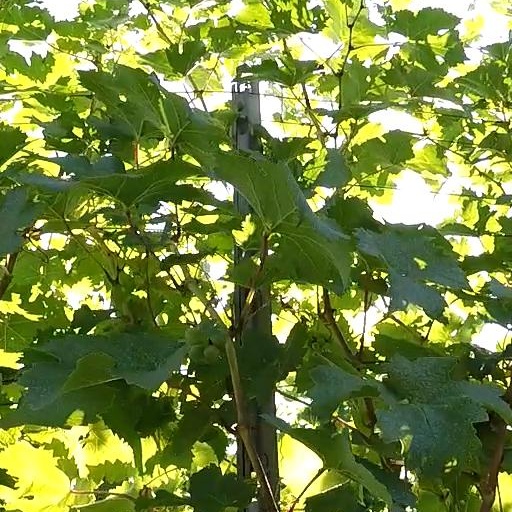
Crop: grape